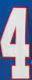
Number: 4